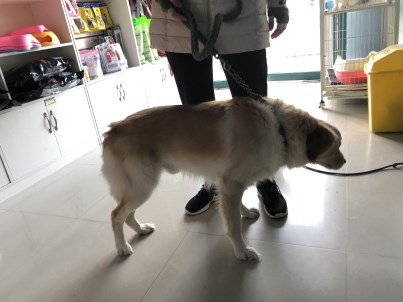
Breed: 5355-n000126-golden_retriever